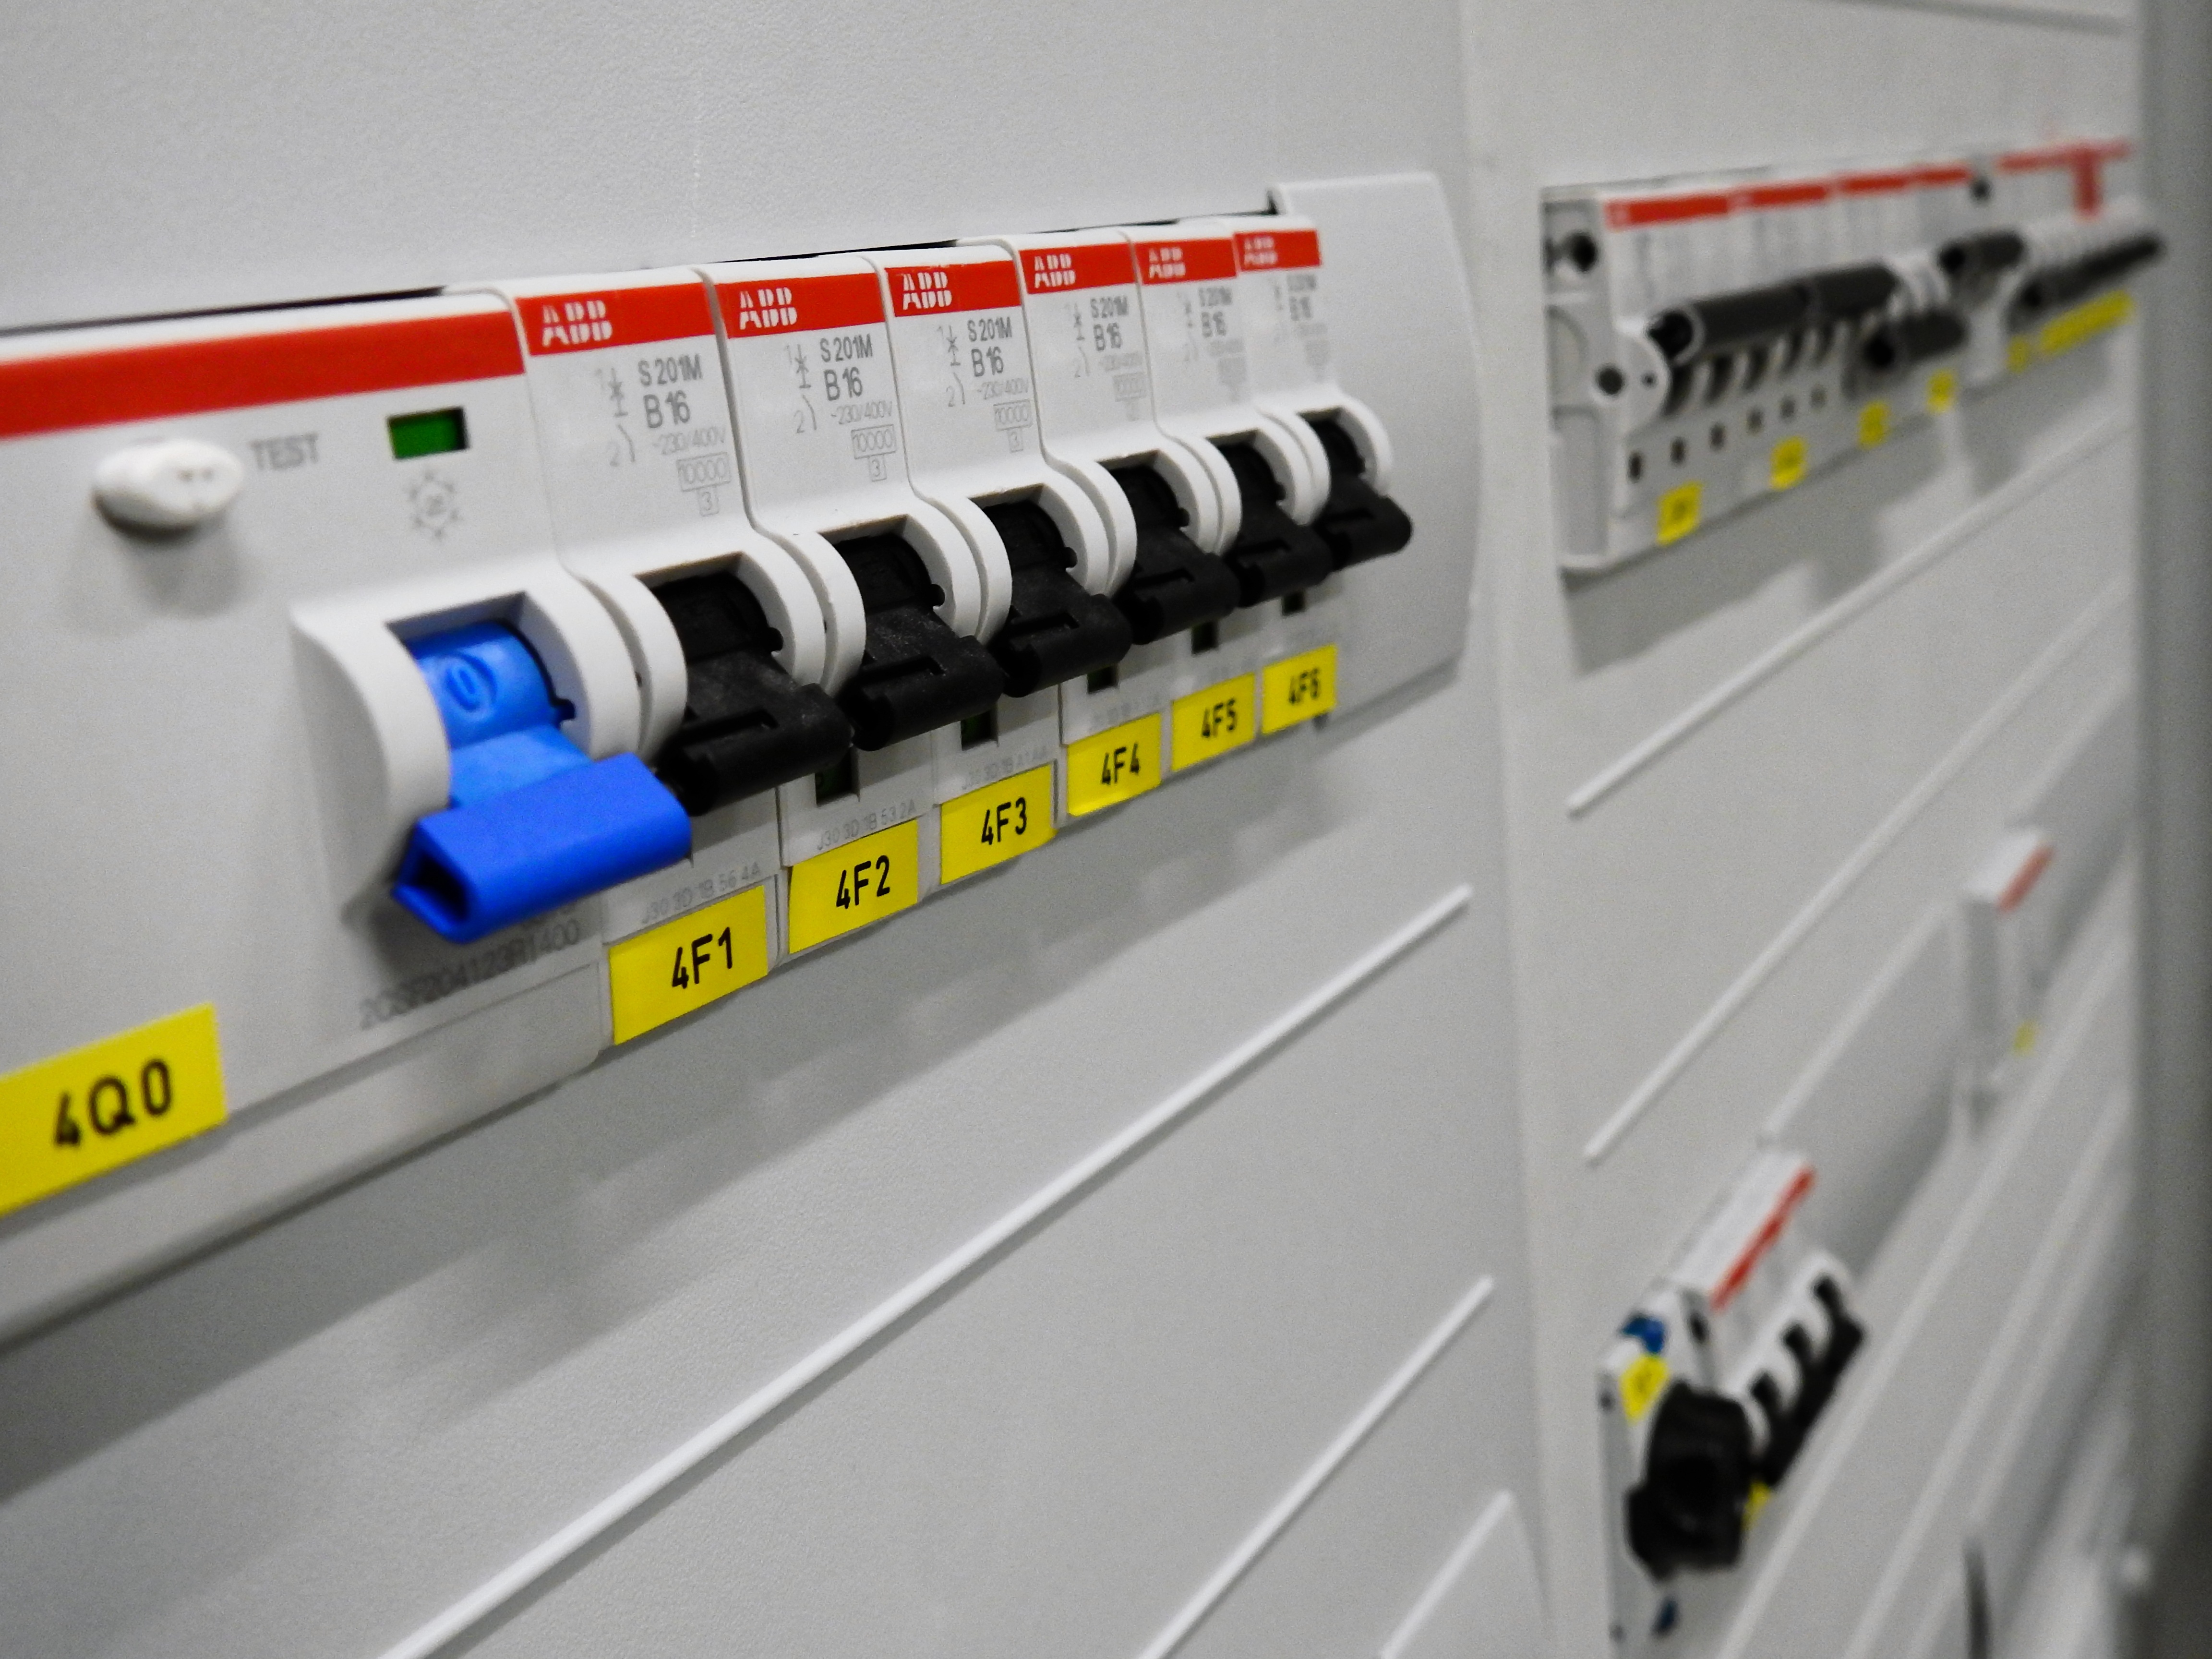
technology, machine, profession, craft, electricity, energy, product, current, performance, elektrik, electrician, backup, voltage, power supply, distributor, switchgear, control cabinet, electrical wiring, electro distributor, fi breaker, residual current circuit breakers